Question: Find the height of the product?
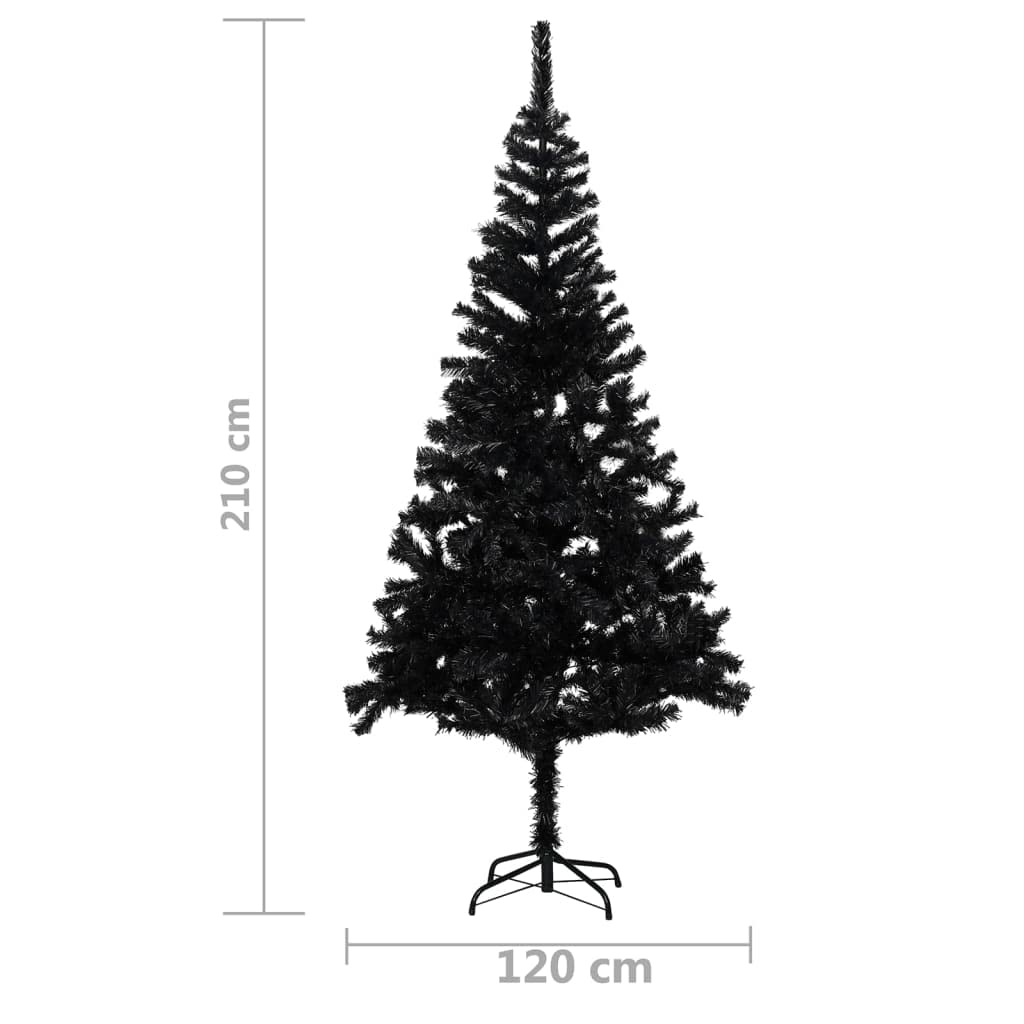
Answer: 210.0 centimetre